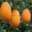
Label: orange